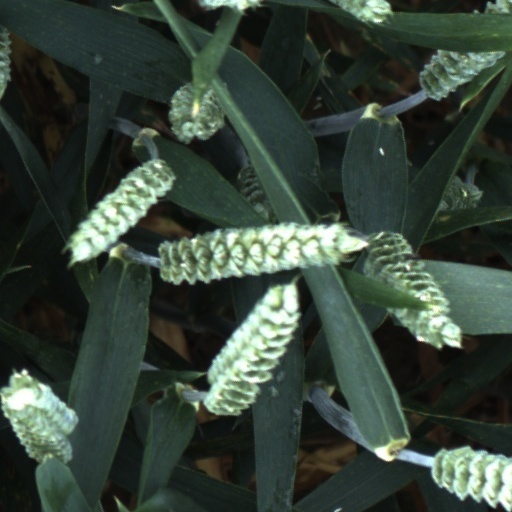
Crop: wheat